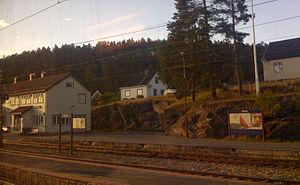
La gare de Nelaug est une gare ferroviaire située sur la ligne du Sørland qui se situe dans la commune d'Åmli. La gare est située au sud du lac Nelaug. Elle se trouve à 281,41 km d'Oslo.